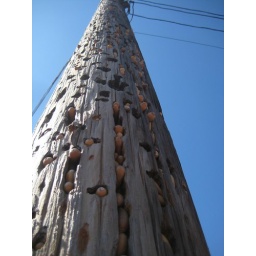
woodpeckers plant acorns in telephone pole on ecological reserve.